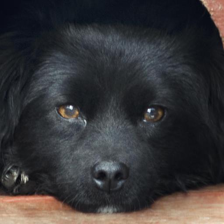
Label: animals